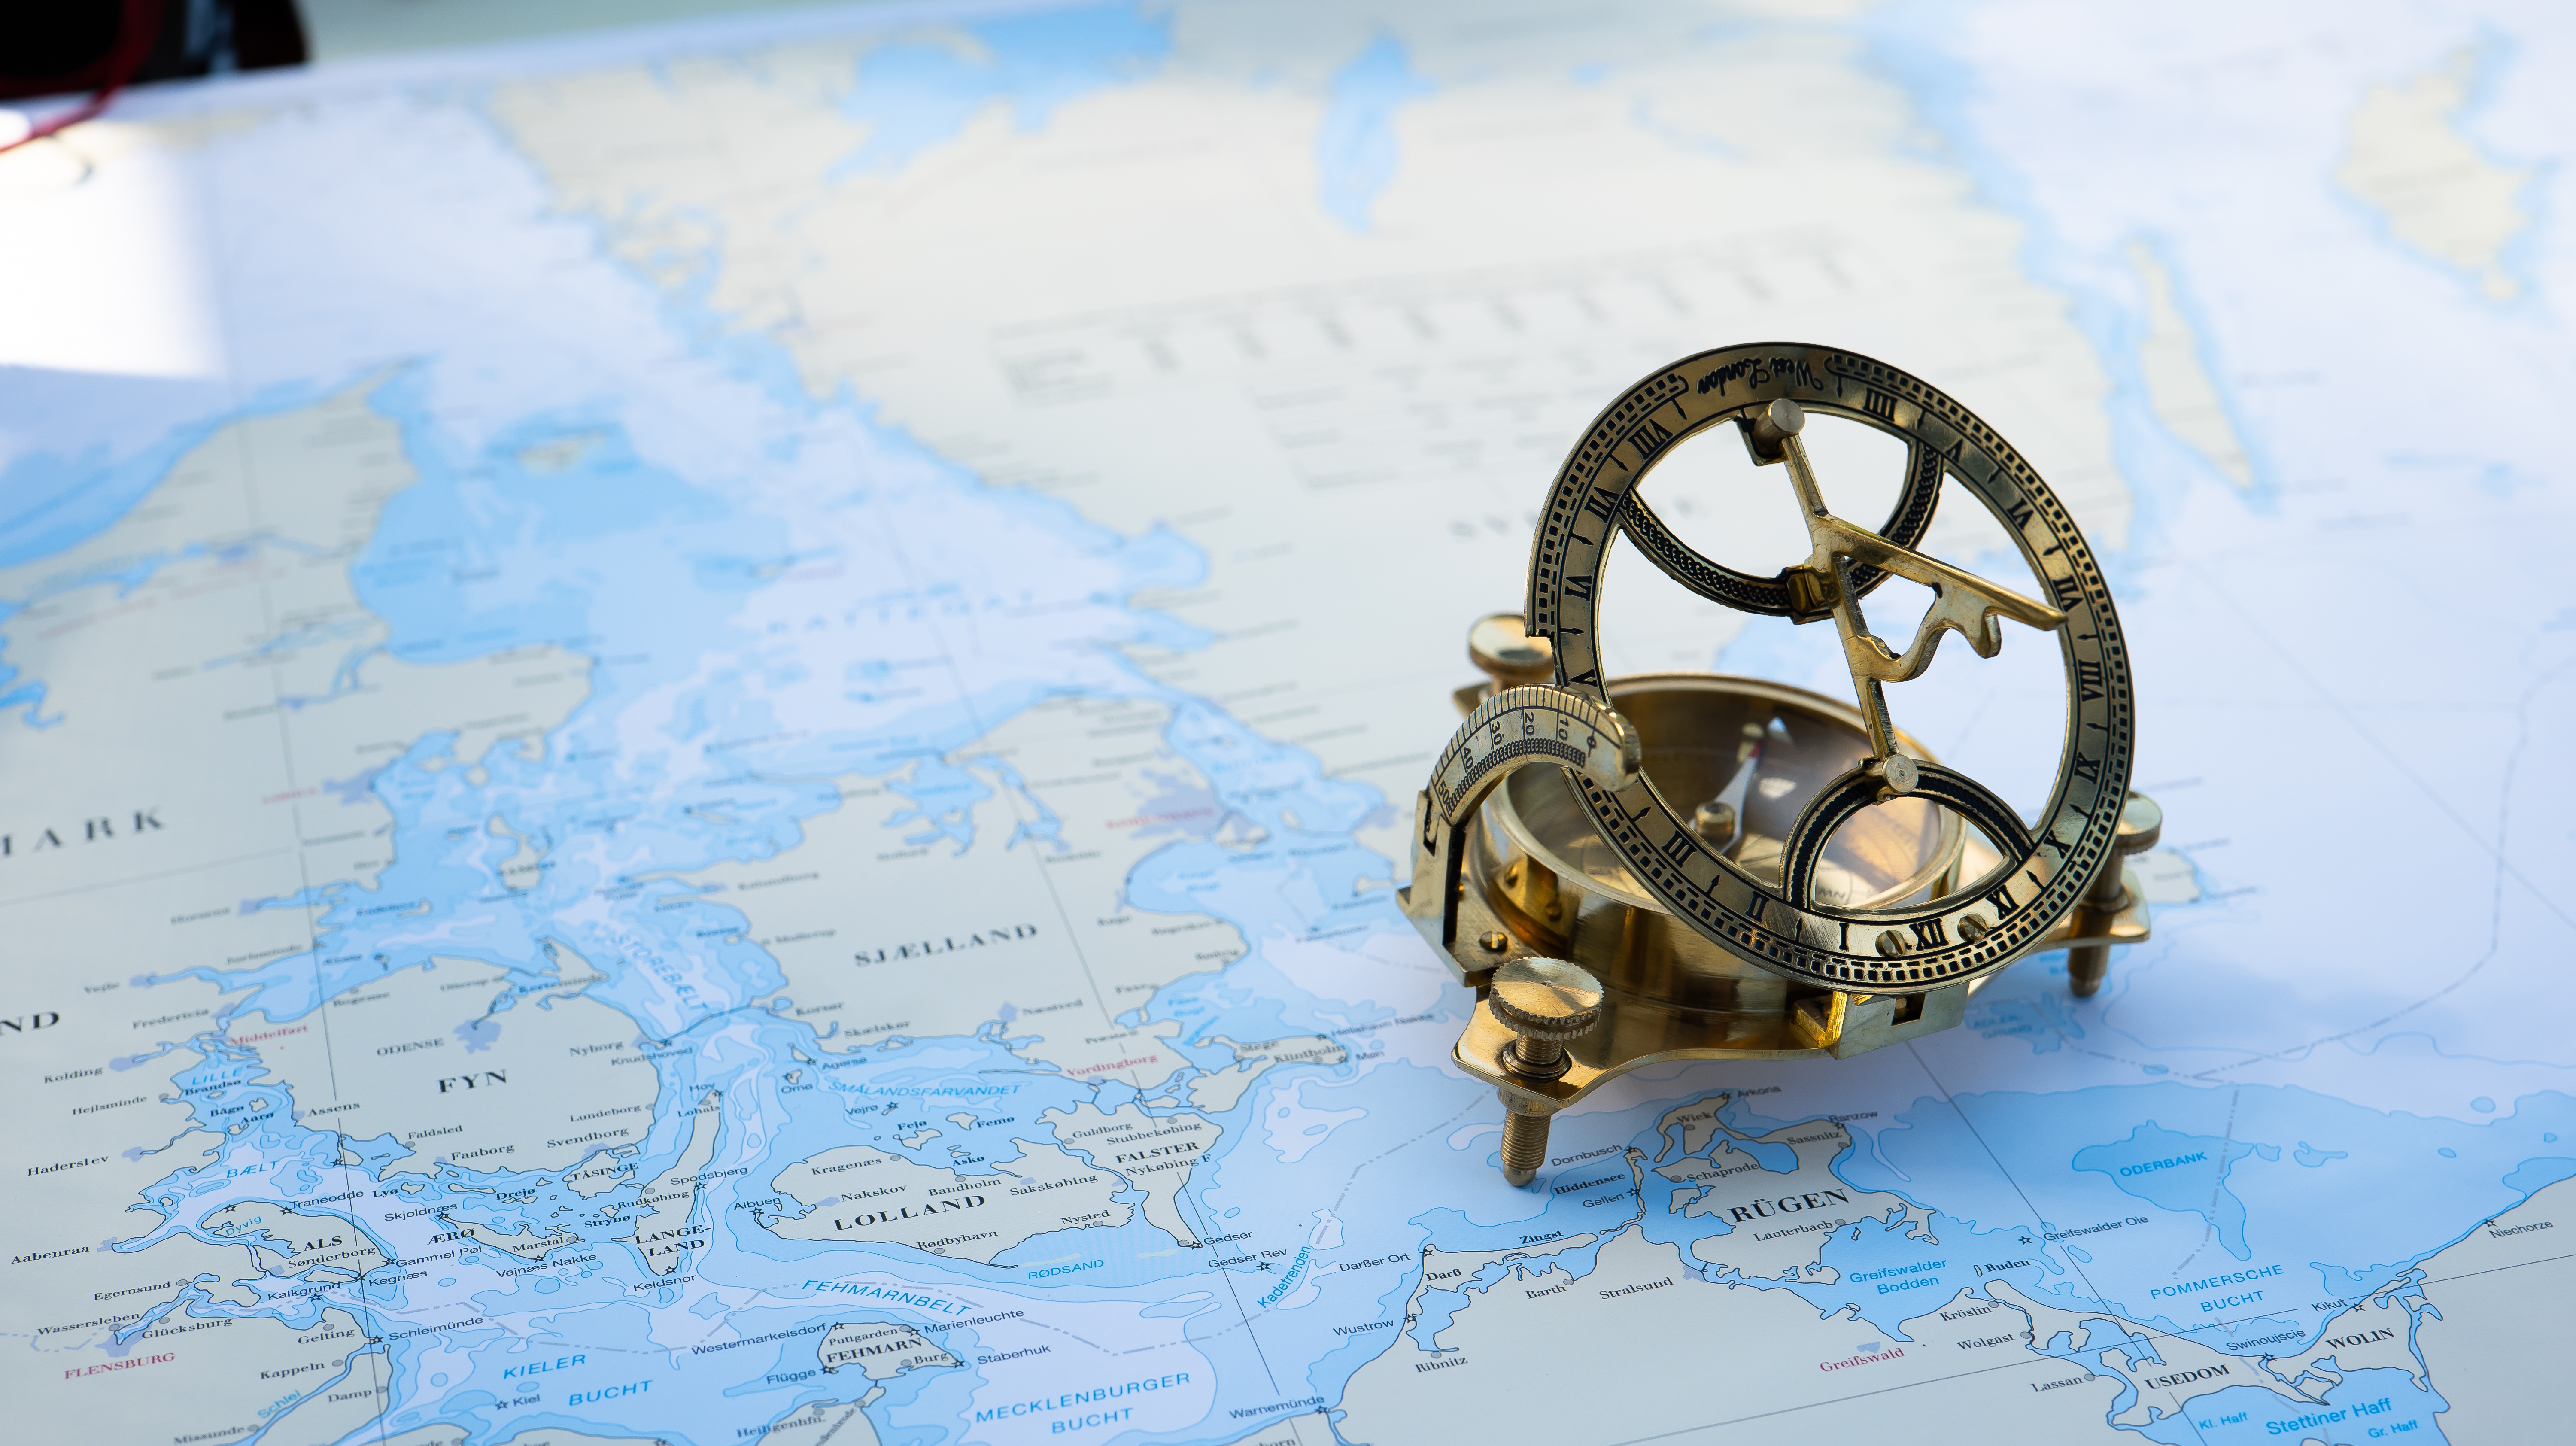
map, wheel, azure, automotive tire, motor vehicle, rim, font, electric blue, automotive wheel system, auto part, circle, metal, fashion accessory, machine, jewellery, pattern, art, atlas, flooring